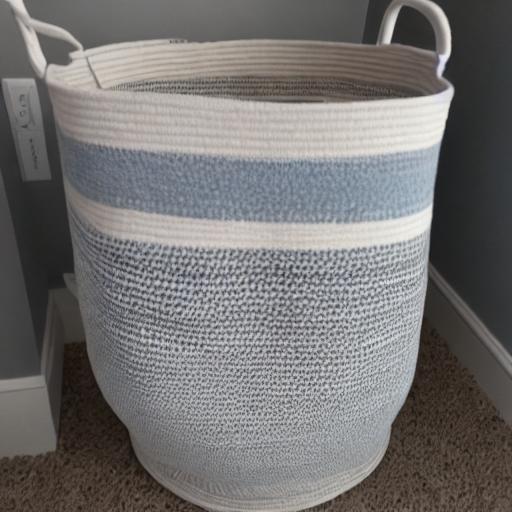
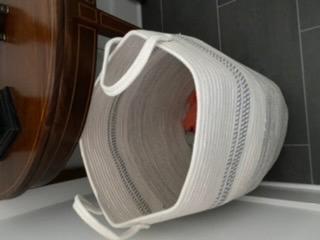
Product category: items_hamper
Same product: no